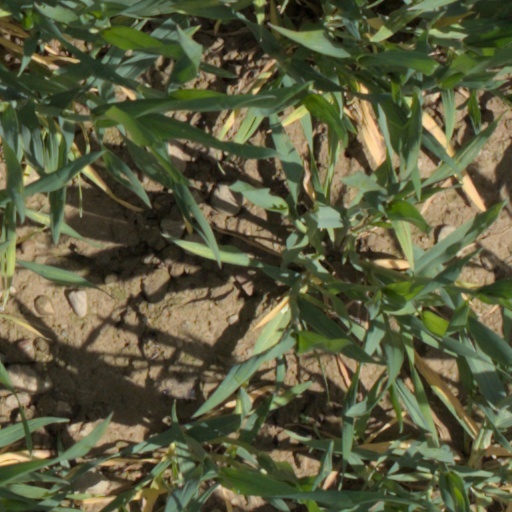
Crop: wheat